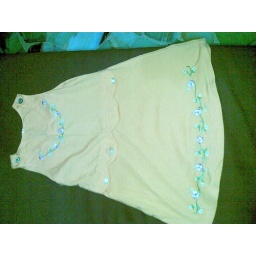
orange dress - for 2yrs above - $4